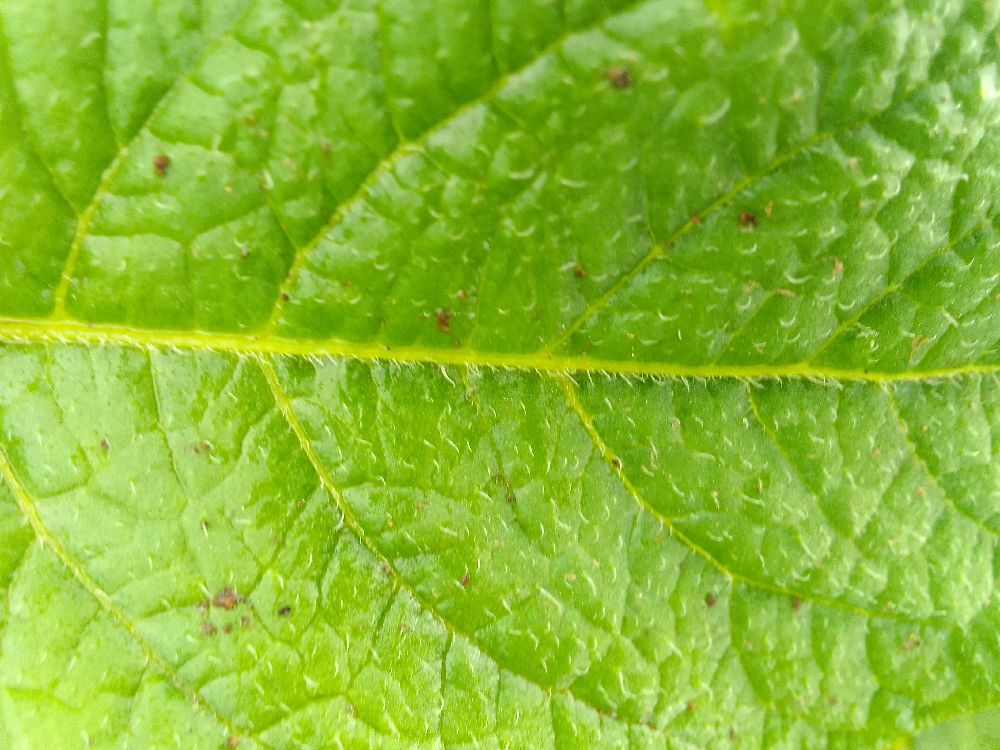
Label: Healthy